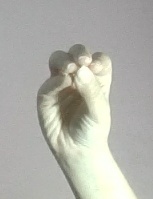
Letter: ha